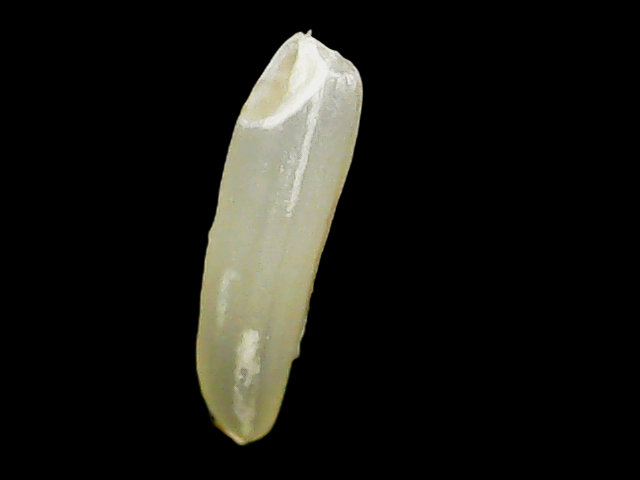
Rice variety: Binadhan25